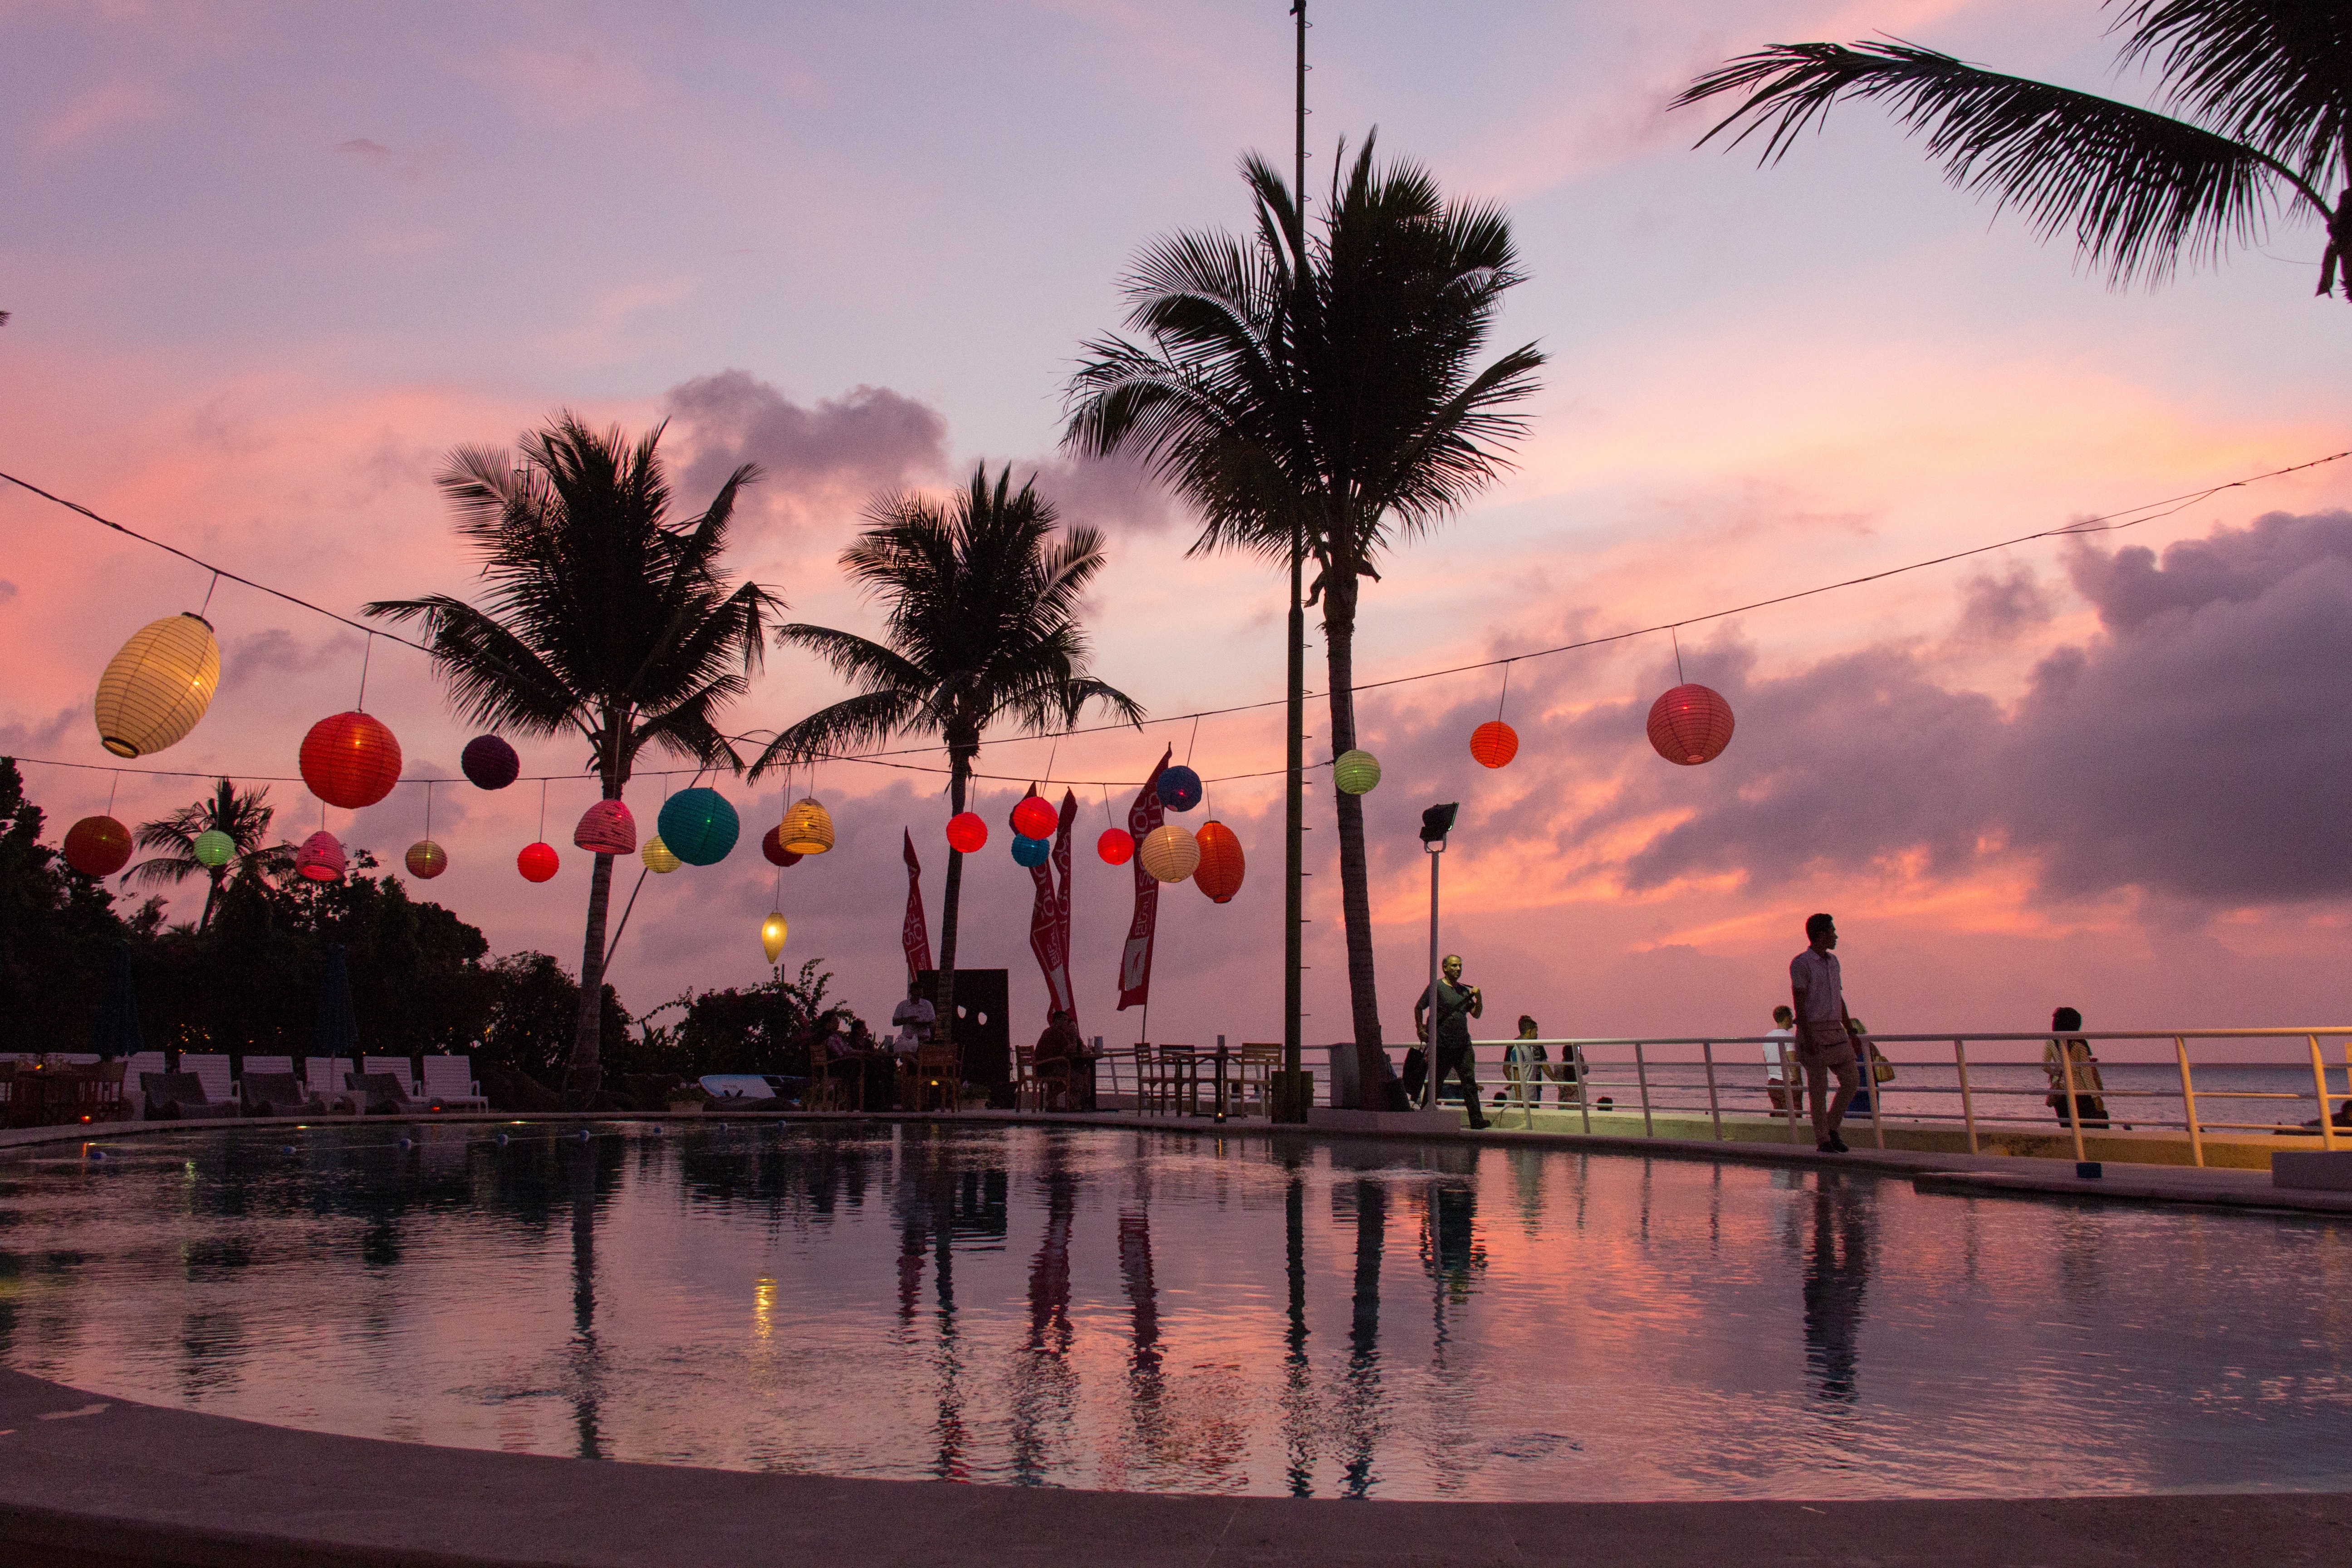
beach, sea, tree, sky, sunrise, sunset, morning, flower, dawn, cityscape, travel, dusk, evening, reflection, relaxation, hotel, holy, bali, arecales